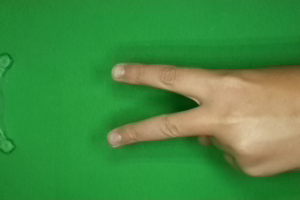
Label: scissors